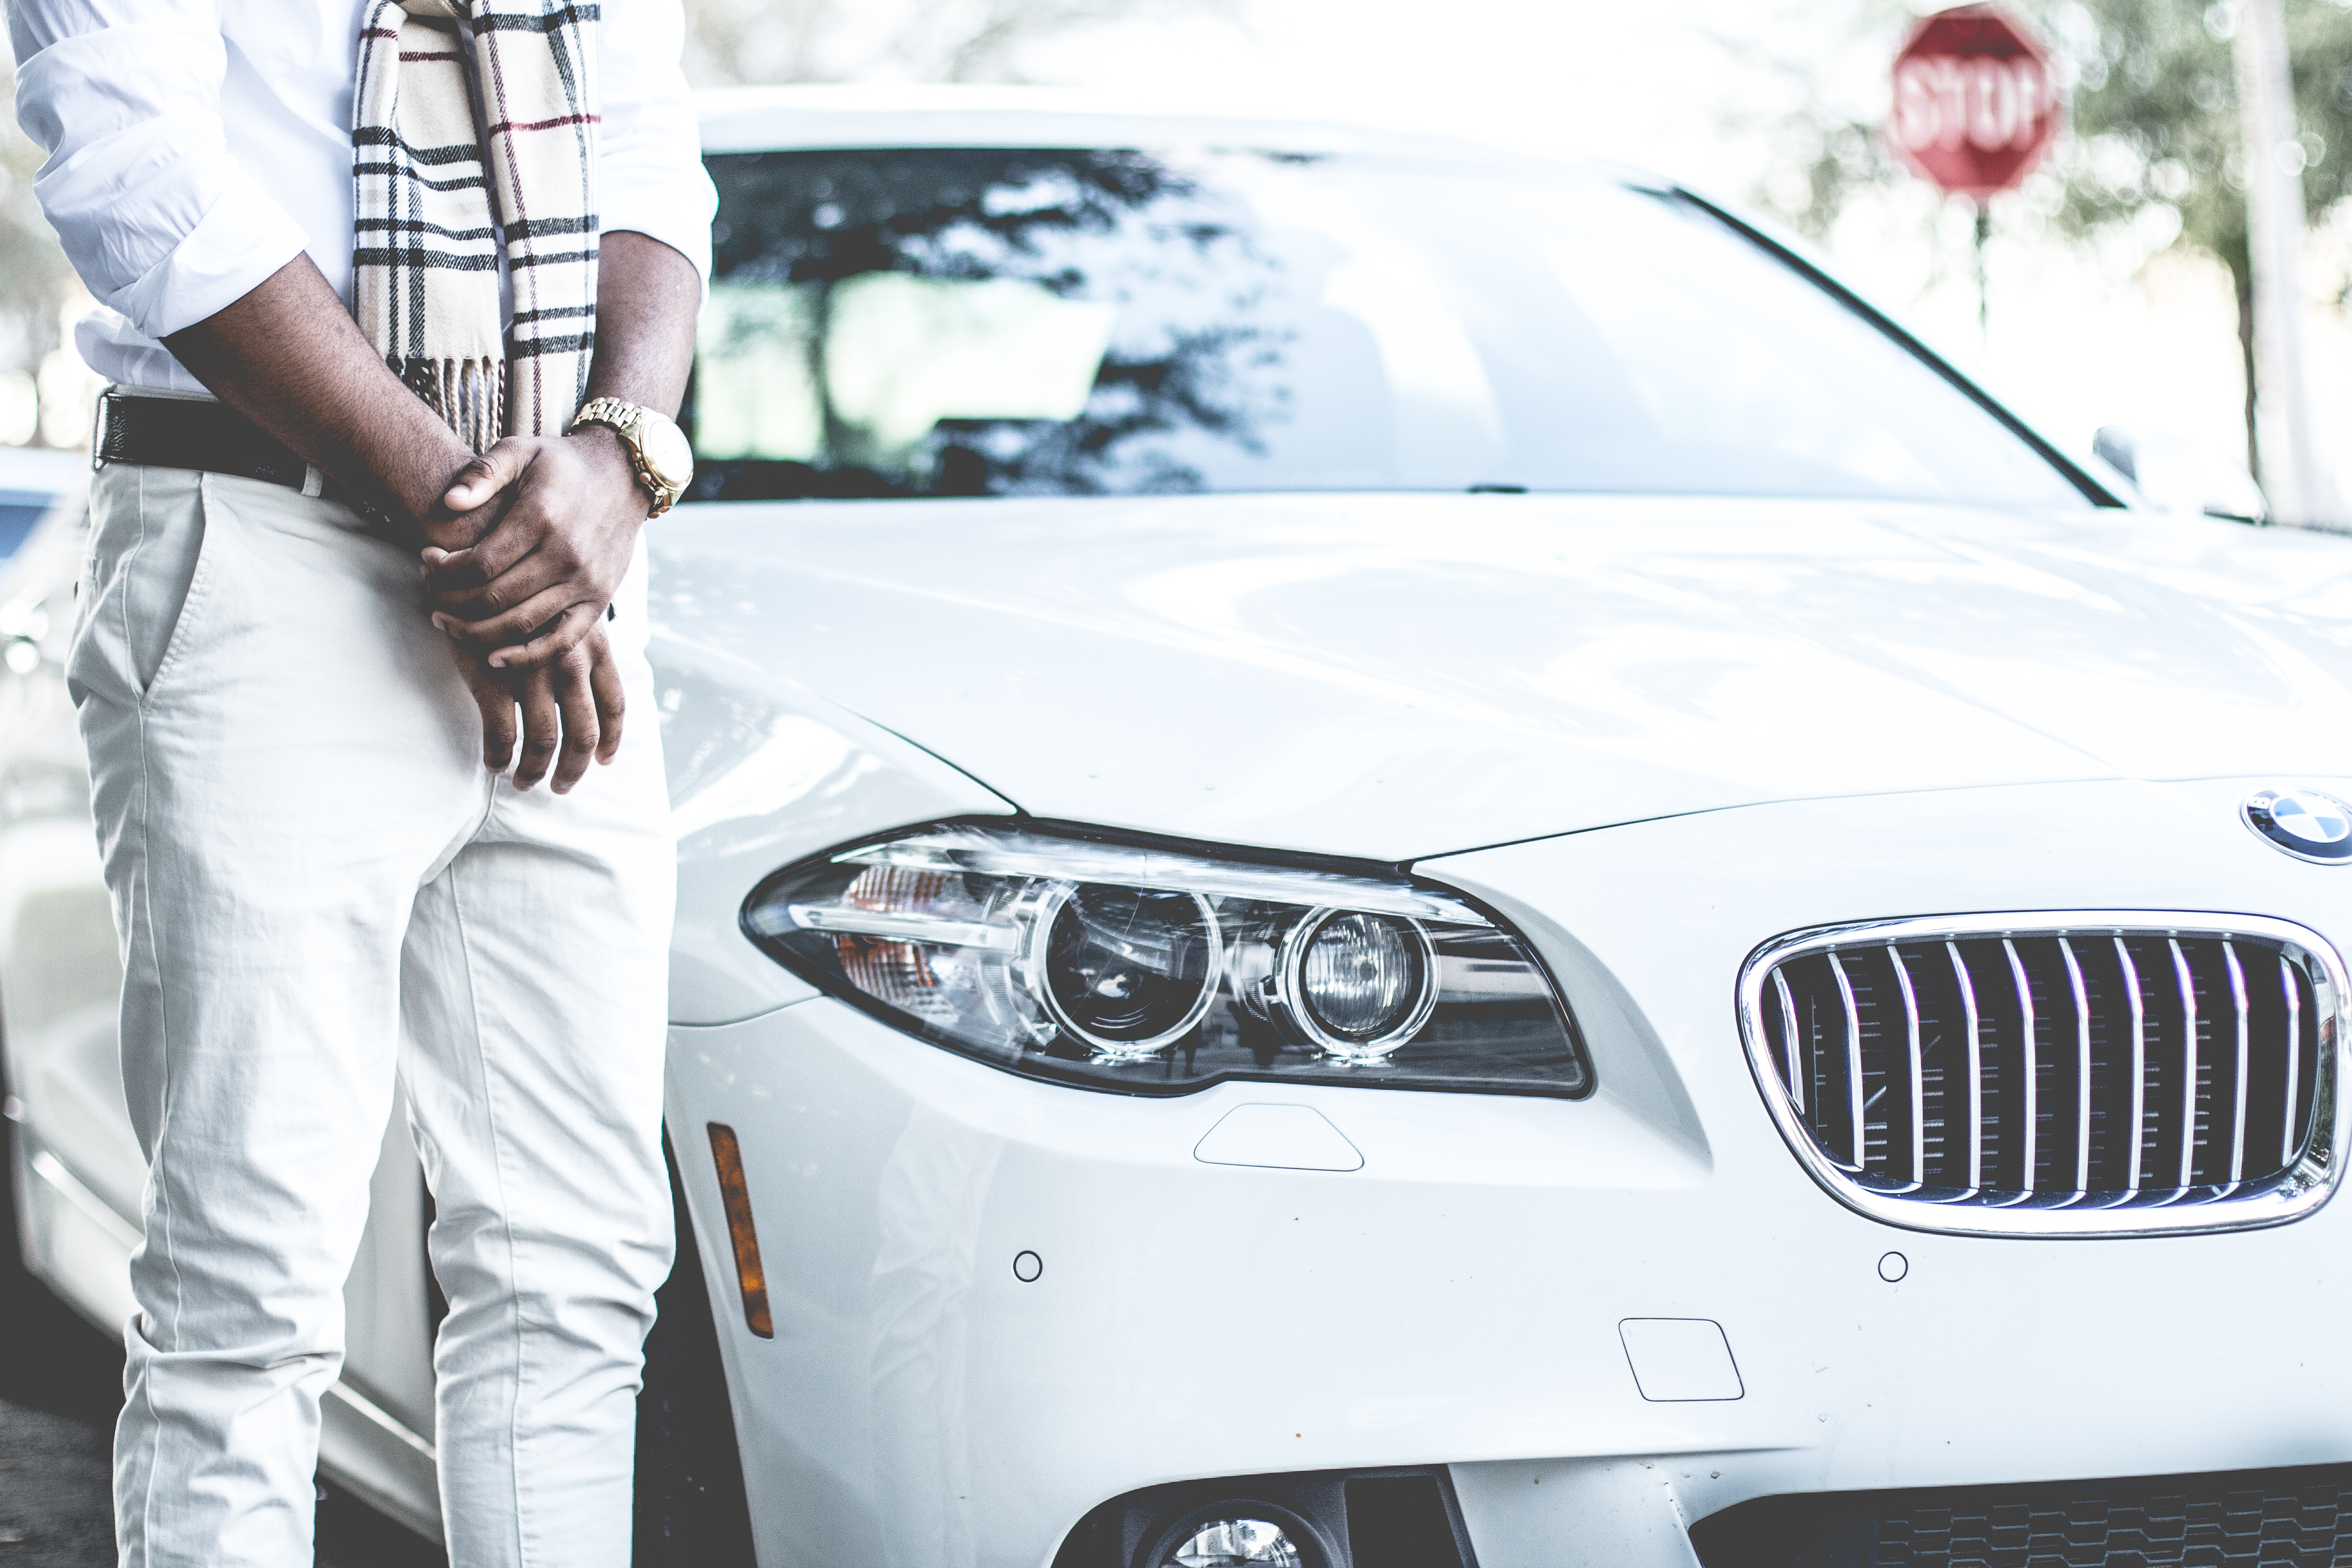
man, car, wheel, male, guy, vehicle, sports car, bumper, sedan, bmw, land vehicle, automobile make, automotive exterior, compact car, automotive design, luxury vehicle, executive car, sports sedan, personal luxury car, bmw 5 series